Hello Kitty

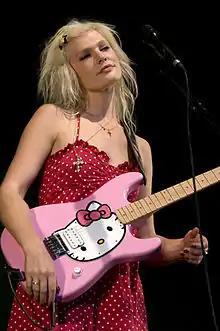
Singer-songwriter Micky Green with a Hello Kitty Stratocaster guitar

In 1994, artist Tom Sachs was invited to create a scene for Barneys New York Christmas displays and titled it "Hello Kitty Nativity". In the scene, the Virgin Mary was replaced by Madonna with an open Chanel bra, the three Kings were all Bart Simpson, the stable was marked by a McDonald's logo, and the Christ Child was replaced by Hello Kitty. This contemporary revision of the nativity scene demonstrated Sachs' interest in the phenomena of consumerism, branding, and the cultural fetishization of products. Many audiences instead took offense to the artwork, which received backlash from Catholic organizations for its misuse of Christian symbolism.